8th Dragoon Regiment (France)

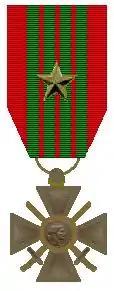
1939- 1945 War cross with a silver star.

From 1808 to 1811, the 8th Dragoons would operate entirely in the Iberian Peninsula in the Peninsular Wars. Summoned to modern day Germany in 1813, they took part in the Battle of Leipzig, in which they would be defeated. They will not take further action in the defense of France.